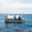
Label: ship